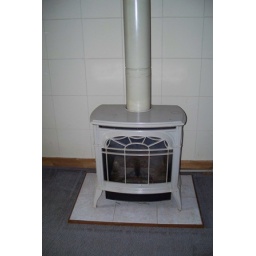
Ranch house - propane heating stove in living room